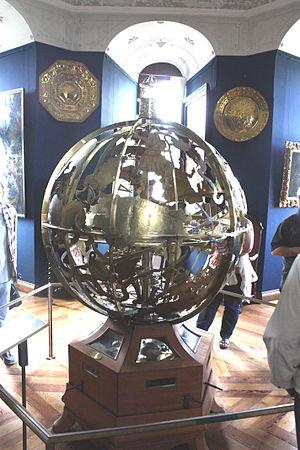
Le Globe géant de Gottorf est un globe terrestre de 3 m de diamètre visitable, construit entre 1650 et 1664 pour le compte du duc Frédéric III de Holstein-Gottorp dans le jardin de son château de Gottorf à Schleswig, et qui fut célèbre dans toute l'Europe. La conception du globe a été confiée au savant et bibliothécaire de la cour Adam Olearius, et sa réalisation à l'armurier du Limbourg Andreas Bösch. Le globe se trouve maintenant dans le Musée d'ethnographie et d'anthropologie de l'Académie des sciences de Russie à Saint-Pétersbourg. On trouve d'autres globes visitables dans le Planétarium Adler de Chicago, et à l'observatoire Robert-Mayer de Heilbronn. Avec la reconstruction moderne à Gottorf, ce sont ainsi quatre globes visitables connus.